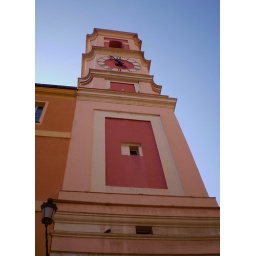
A clock tower in Nice, France.